Doc Gallows

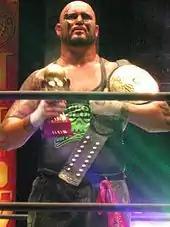
Gallows is a three-time IWGP Tag Team Champion.

On the April 11, 2016, episode of "Raw", Gallows and Karl Anderson (with Gallows reverting to his former WWE ring name, Luke Gallows) made their debut, attacking The Usos, thus establishing themselves as heels. On the April 18 episode of "Raw", Gallows and Anderson attacked WWE World Heavyweight Champion Roman Reigns, following Reigns' promo with AJ Styles. During this time, Gallows and Anderson helped Styles in his feud with Reigns, with Styles at first reluctant for their help. Gallows and Anderson wrestled their first WWE match on the April 25 episode of "Raw", defeating The Usos. On the May 30 episode of "Raw", Styles would confront a returning John Cena who said the "new era" would have to go through him, before offering Styles his hand. Styles shook his hand, shortly before Gallows and Anderson interrupted. As Styles and Cena appeared ready to fight Gallows and Anderson, Styles instead beat down Cena repeatedly, reuniting The club.